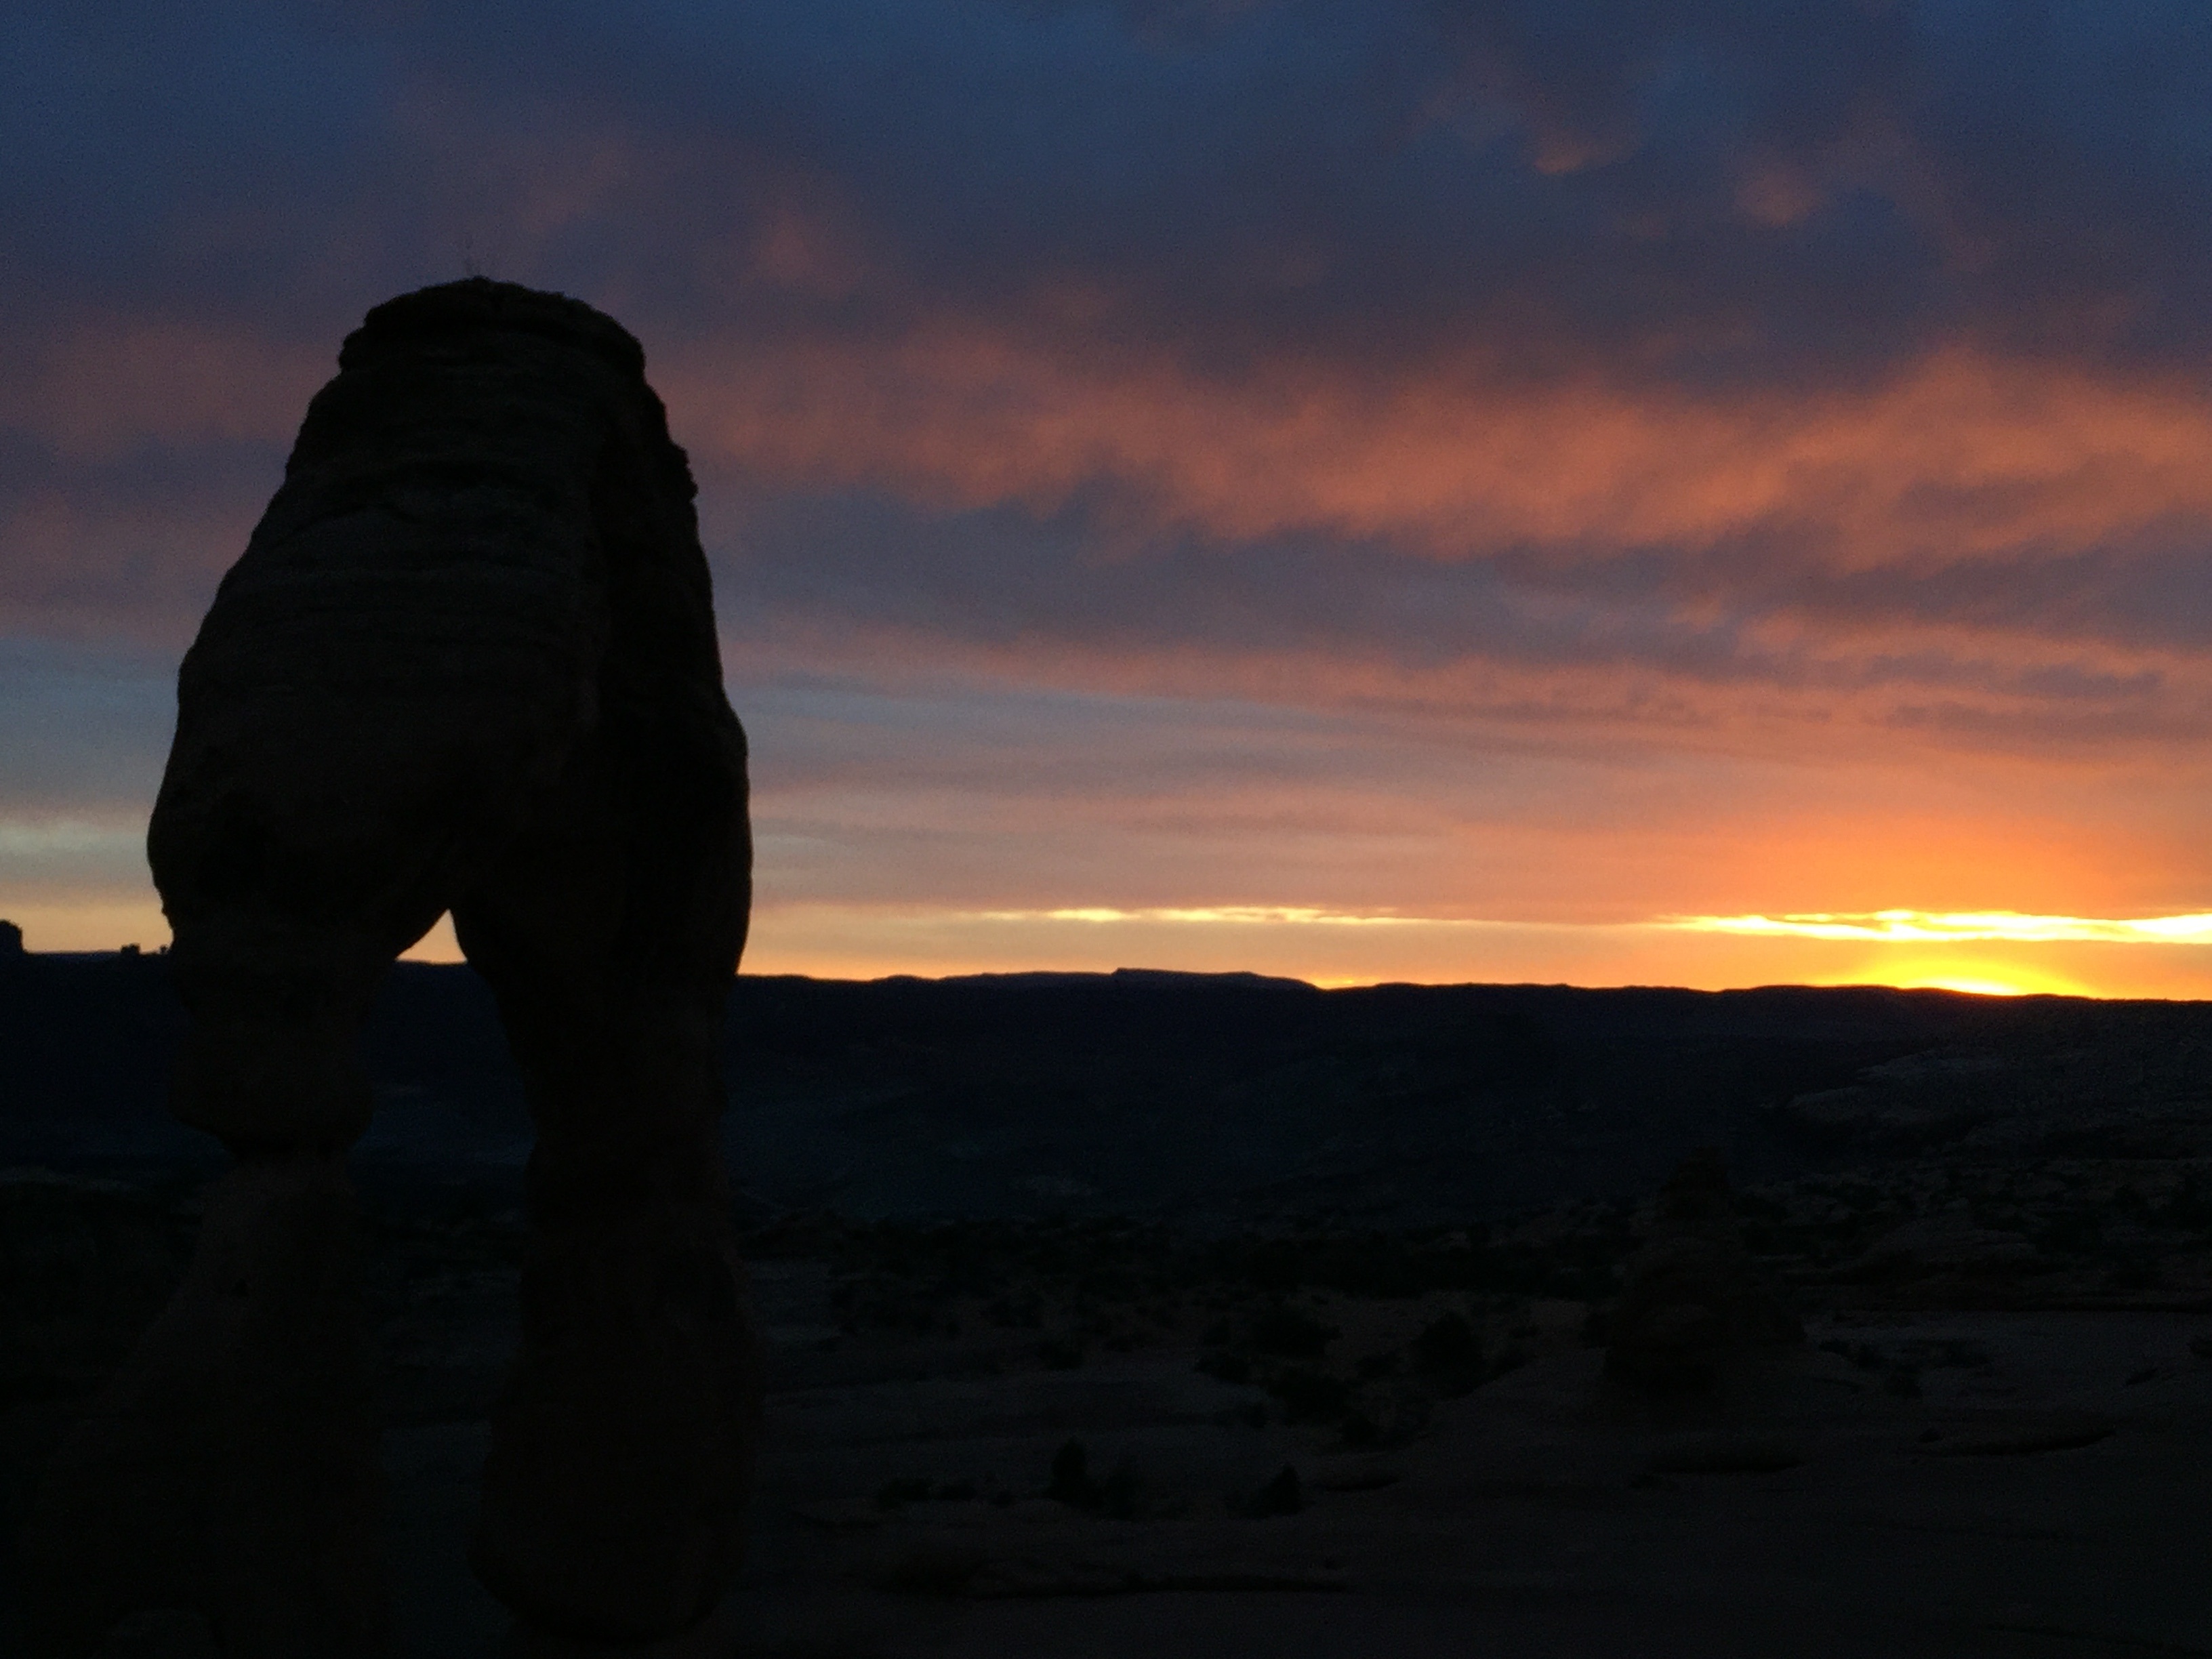
sea, coast, ocean, horizon, silhouette, cloud, sky, sun, sunrise, sunset, sunlight, morning, desert, dawn, dusk, evening, reflection, moab